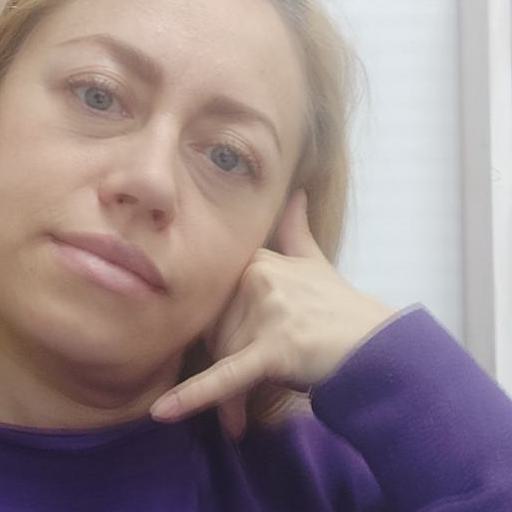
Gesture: call